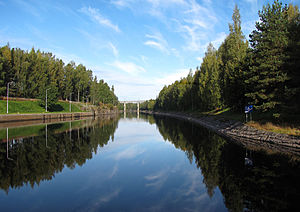
Saimaa kanalen
Saimaa Kanalen.
Saimaa Kanalen er en kanal som forbinder Saimaa søen med Den Finske Bugt nær Vyborg i Rusland. Kanalen blev bygget mellem 1845 og 1856 og blev indviet den 7. september 1856.